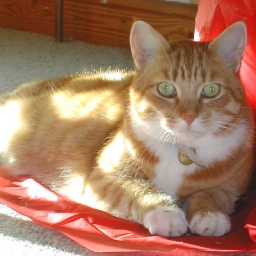
One of our lovely cats basking in the sun on crepe paper under the Christmas tree